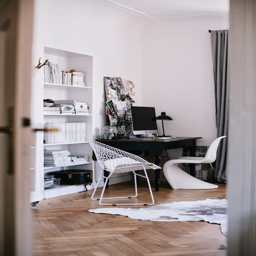
an industrial home with authentic details